Saint-Brieuc

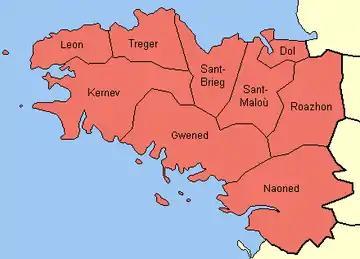
The historic bishoprics of Brittany

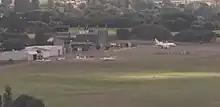
Saint-Brieuc airport

Saint-Brieuc is named after a Welsh monk, Brioc, who Christianised the region in the 5th century and established an oratory there. Bro Sant-Brieg/Pays de Saint-Brieuc, one of the nine traditional bishoprics of Brittany, which were used as administrative areas before the French Revolution, was named after Saint-Brieuc. It also dates from the Middle Ages, when the Pays de Saint Brieuc, or Penteur, was established by Duke Arthur II of Brittany as one of his eight "battles" or administrative regions.